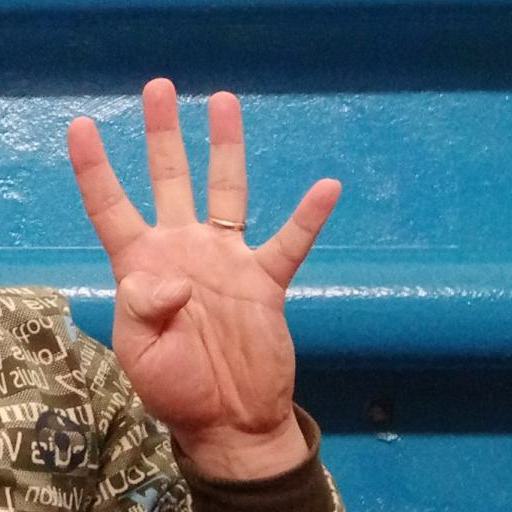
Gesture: four